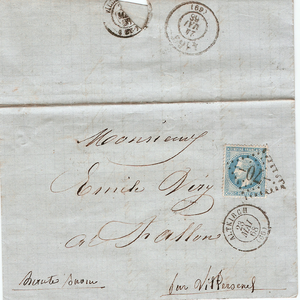
L'oblitération par losange gros chiffres est une marque postale française utilisée entre 1862 et 1876.
Cette liste recense les Marques postales françaises de type oblitération par losange gros chiffres, classée par numéro de cachet.